City Point (Brooklyn)

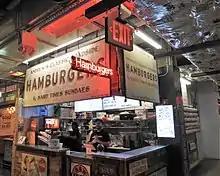
Burger stand in DeKalb Hall

A third tower—City Point Tower III, located at 138 Willoughby Street planned to be tall, making it the tallest in Brooklyn in 2020. 9 DeKalb Avenue (now The Brooklyn Tower) surpassed City Point Tower III in height in 2021. It was planned to contain 458 market-rate condo units taking up , with three stories of commercial space occupying . Tower III will be doing business as Brooklyn Point and was being designed by the firm Kohn Pedersen Fox. This would be the only for-sale residential development at City Point.